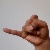
The image shows a hand gesture representing the letter 'J' in Indian Sign Language.